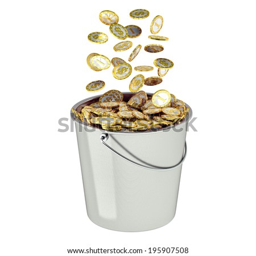
golden coins in a bucket - isolated on white